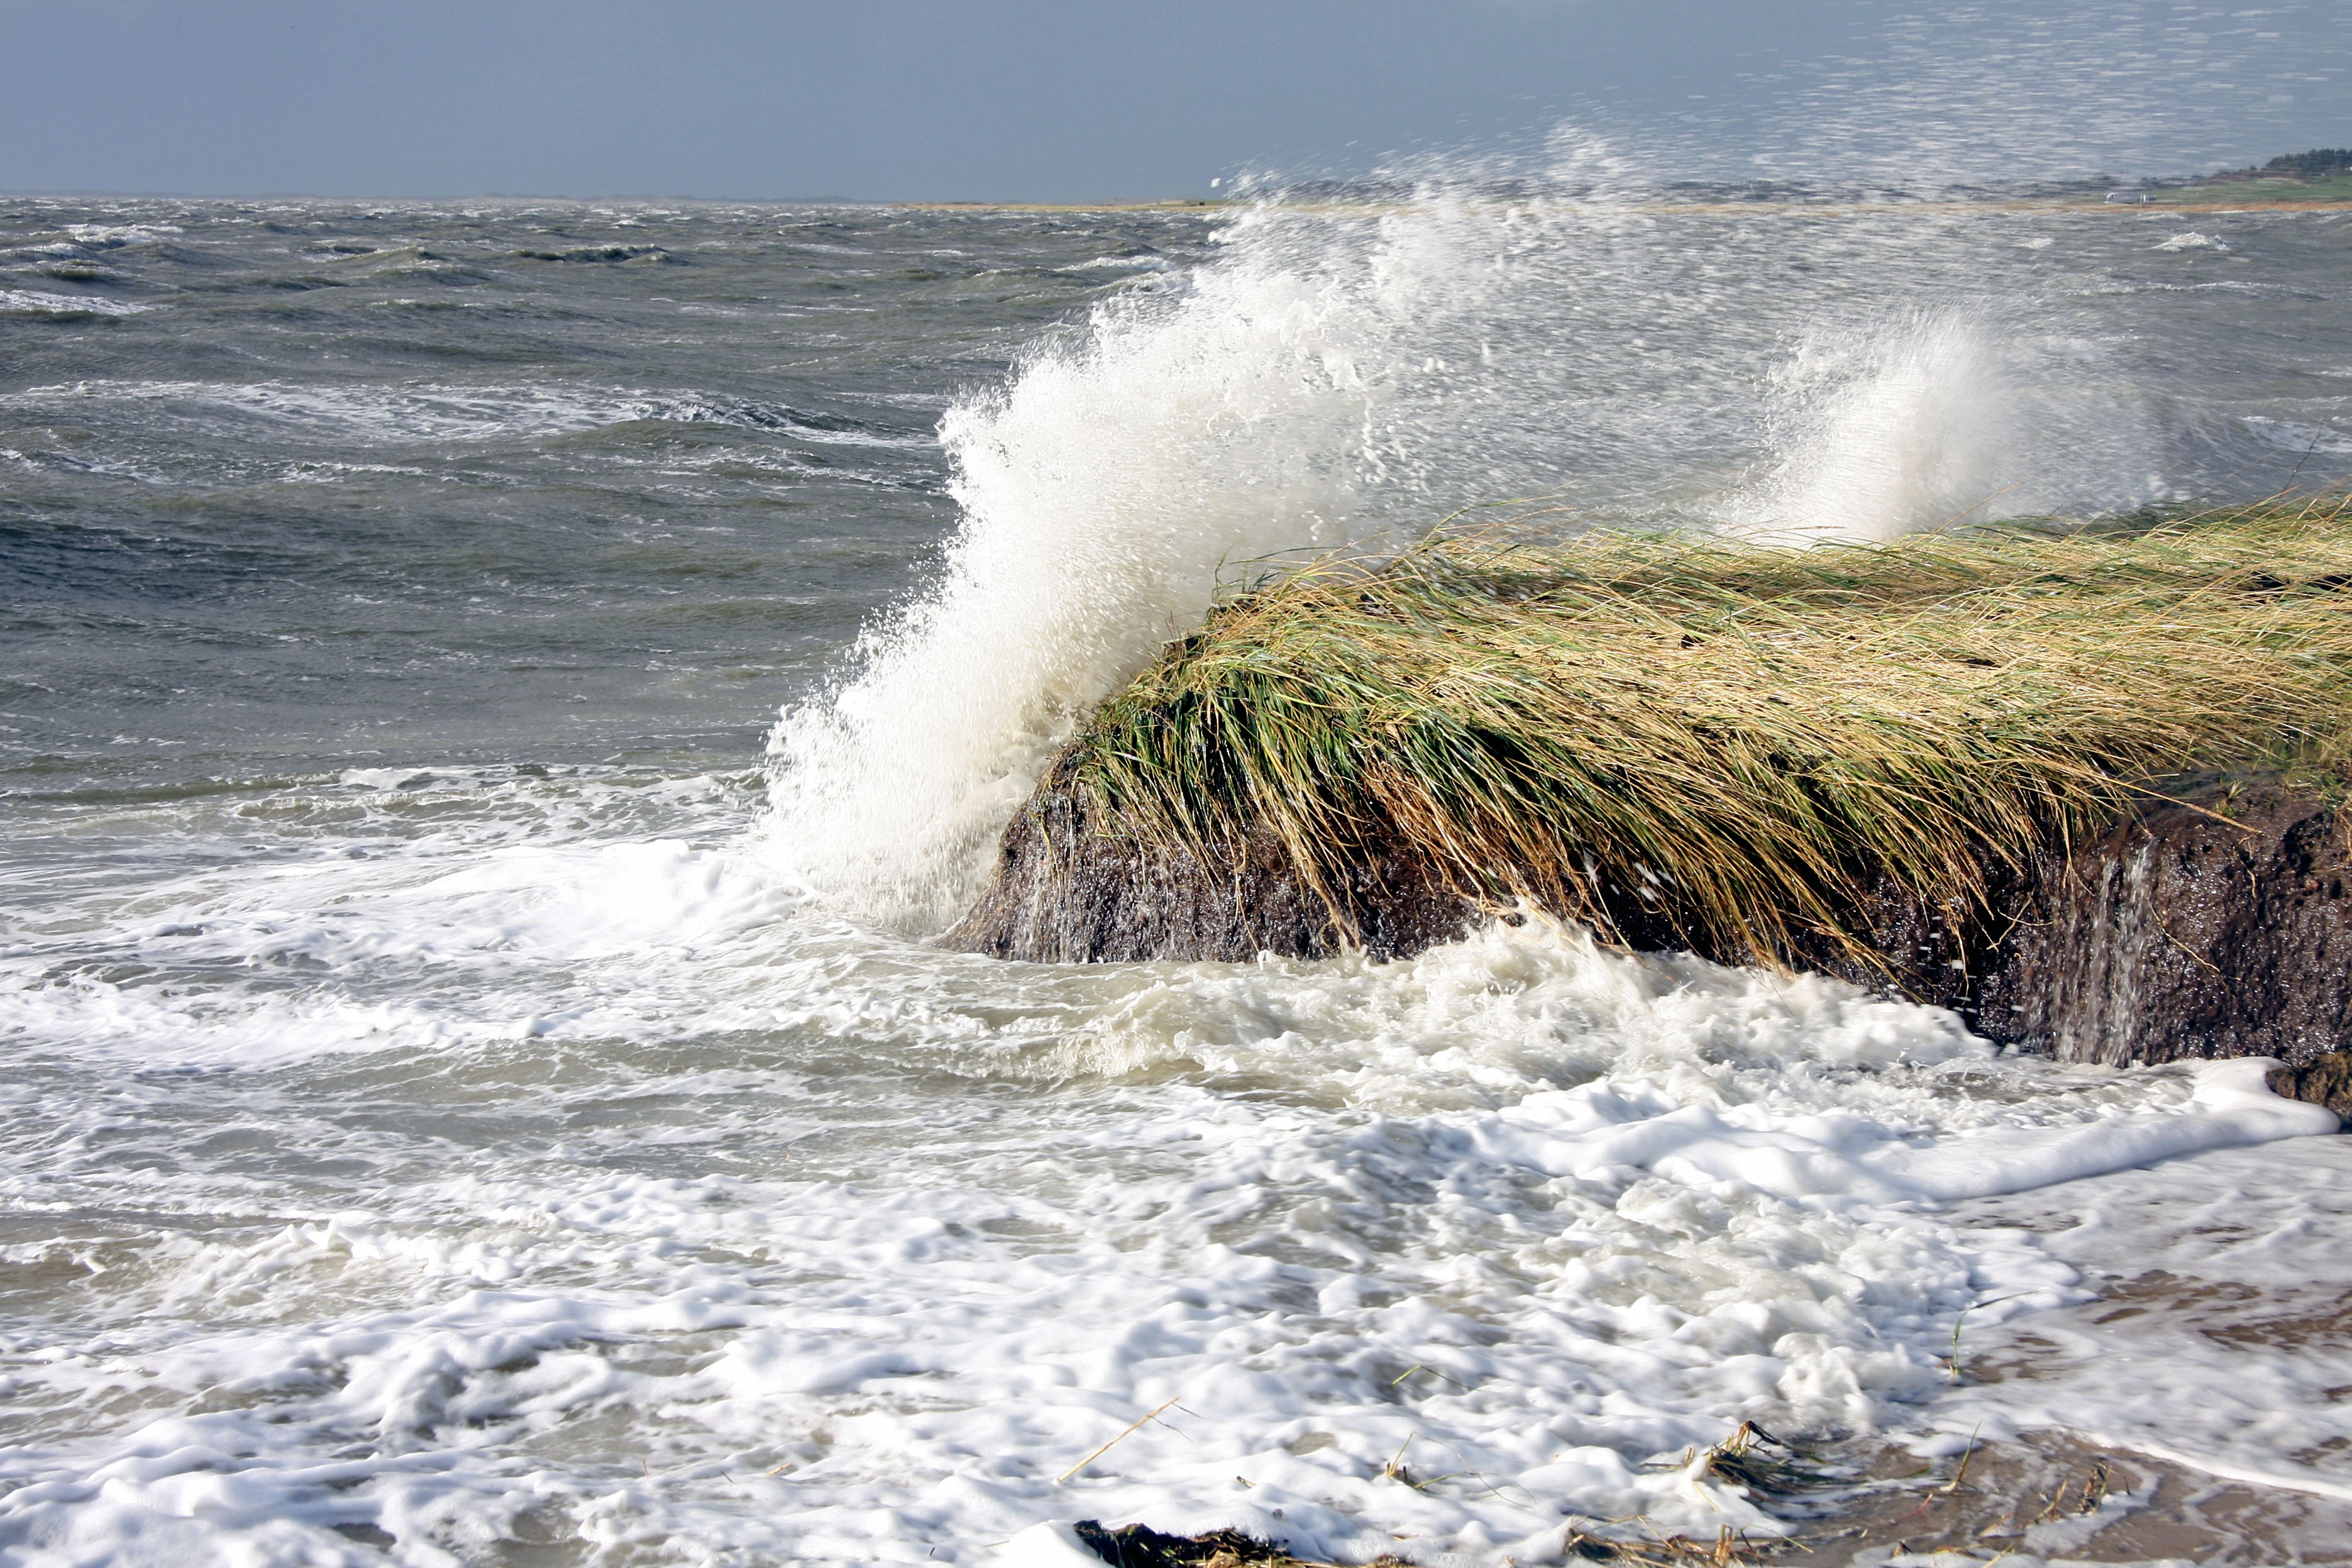
beach, sea, coast, water, rock, ocean, shore, wave, lake, wind, river, weather, storm, rapid, body of water, stormy, swell, forward, water splashes, wind wave